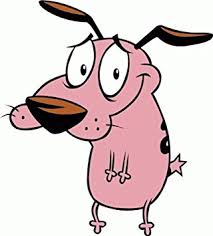
Portrait style: Cartoon Portrait